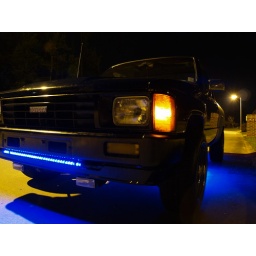
A picture of TJs truck in front of my house after riding around for the first day of Scraping The Coast